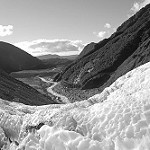
Label: B & W